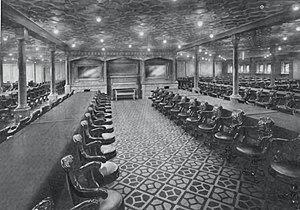
La salle à manger de deuxième classe de l'Olympic, jumeau du Titanic. Les tables sont disposées en prévision de forte affluence
Les installations de seconde classe du Titanic offraient à leurs passagers un confort jusque-là inégalé. La deuxième classe était une innovation récente, apparue vers 1890 sur des paquebots comme le Teutonic pour satisfaire une nouvelle catégorie de passagers. En effet, jusque-là, les navires étaient divisés en deux classes : cabine et entrepont, qui pouvaient accueillir des passagers fortunés ou des immigrants. Vers la fin du XIXᵉ siècle apparaît la nécessité de créer une classe intermédiaire pour recevoir des passagers issus de la classe moyenne, trop aisés pour voyager dans l'entrepont et pas assez pour connaître le luxe de ce qui deviendra la première classe. Ce sont généralement des ingénieurs, des universitaires, des touristes, des hommes d'affaires et parfois des immigrants retournant dans leur contrée natale.
Eva Miriam Hart est l'une des dernières survivantes du naufrage du Titanic. Embarquée en deuxième classe avec ses parents, elle survit à la catastrophe avec sa mère, qui avait craint un problème dès le début de la traversée. Le corps de son père disparu n'a jamais été retrouvé. Après avoir été chanteuse professionnelle, organisatrice au sein du Parti conservateur britannique et magistrat, Hart devient progressivement célèbre comme l'une des dernières rescapées du Titanic.